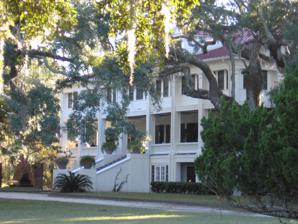
Building: Greyfield Inn
Country: Unknown
Year built: 1905
Historic house in Georgia, United States United States historic place Greyfield U.S. National Register of Historic Places U.S. Historic district Show map of Georgia Show map of the United States Location Cumberland Island , Camden County, Georgia Coordinates 30°46′47″N 81°28′07″W / 30.77979°N 81.46854°W / 30.77979; -81.46854 Area 203 acres (0.82 km 2 ) Built 1901-1905 Architect MacClure & Spahr Architectural style Colonial Revival MPS Cumberland Island National Seashore MRA NRHP reference No. 03000675 Added to NRHP July 24, 2003 Greyfield Inn is a hotel on Cumberland Island in Camden County, Georgia , the only hotel on the island. The inn is a member of Historic Hotels of America , the official program of the National Trust for Historic Preservation . It was opened to the public as an inn in 1962 in a Colonial Revival -style house named Greyfield located on an estate of the same name; it was listed on the National Register of Historic Places in 2003. The NRHP-listed area is 203 acres (0.82 km 2 ) and includes six contributing buildings and four contributing structures. History The house was built during 1901 to 1905 for Margaret Carnegie Ricketson and her husband Oliver Ricketson, and was one of several built for Carnegie family members within a large Carnegie family estate on Cumberland. Their daughter Lucy Carnegie Ferguson lived in the house for over seventy years. The Carnegie family owns and manages the Inn. The house was built on a site known in 1900 as Gray's Field. The site apparently took its name from John W. Gray, a planter from Jekyll Island who in 1825 bought a 500  acre tract, then known as the Springs Plantation, south of the Stafford Plantation . The Springs was the site of a home built in the early 1800s by Martha Nightingale, a daughter of Nathanael Greene , and her husband. On Sept. 21, 1996, the First African Baptist Church on the north end of the island was the location of the John F Kennedy Jr and Carolyn Bessette wedding. References